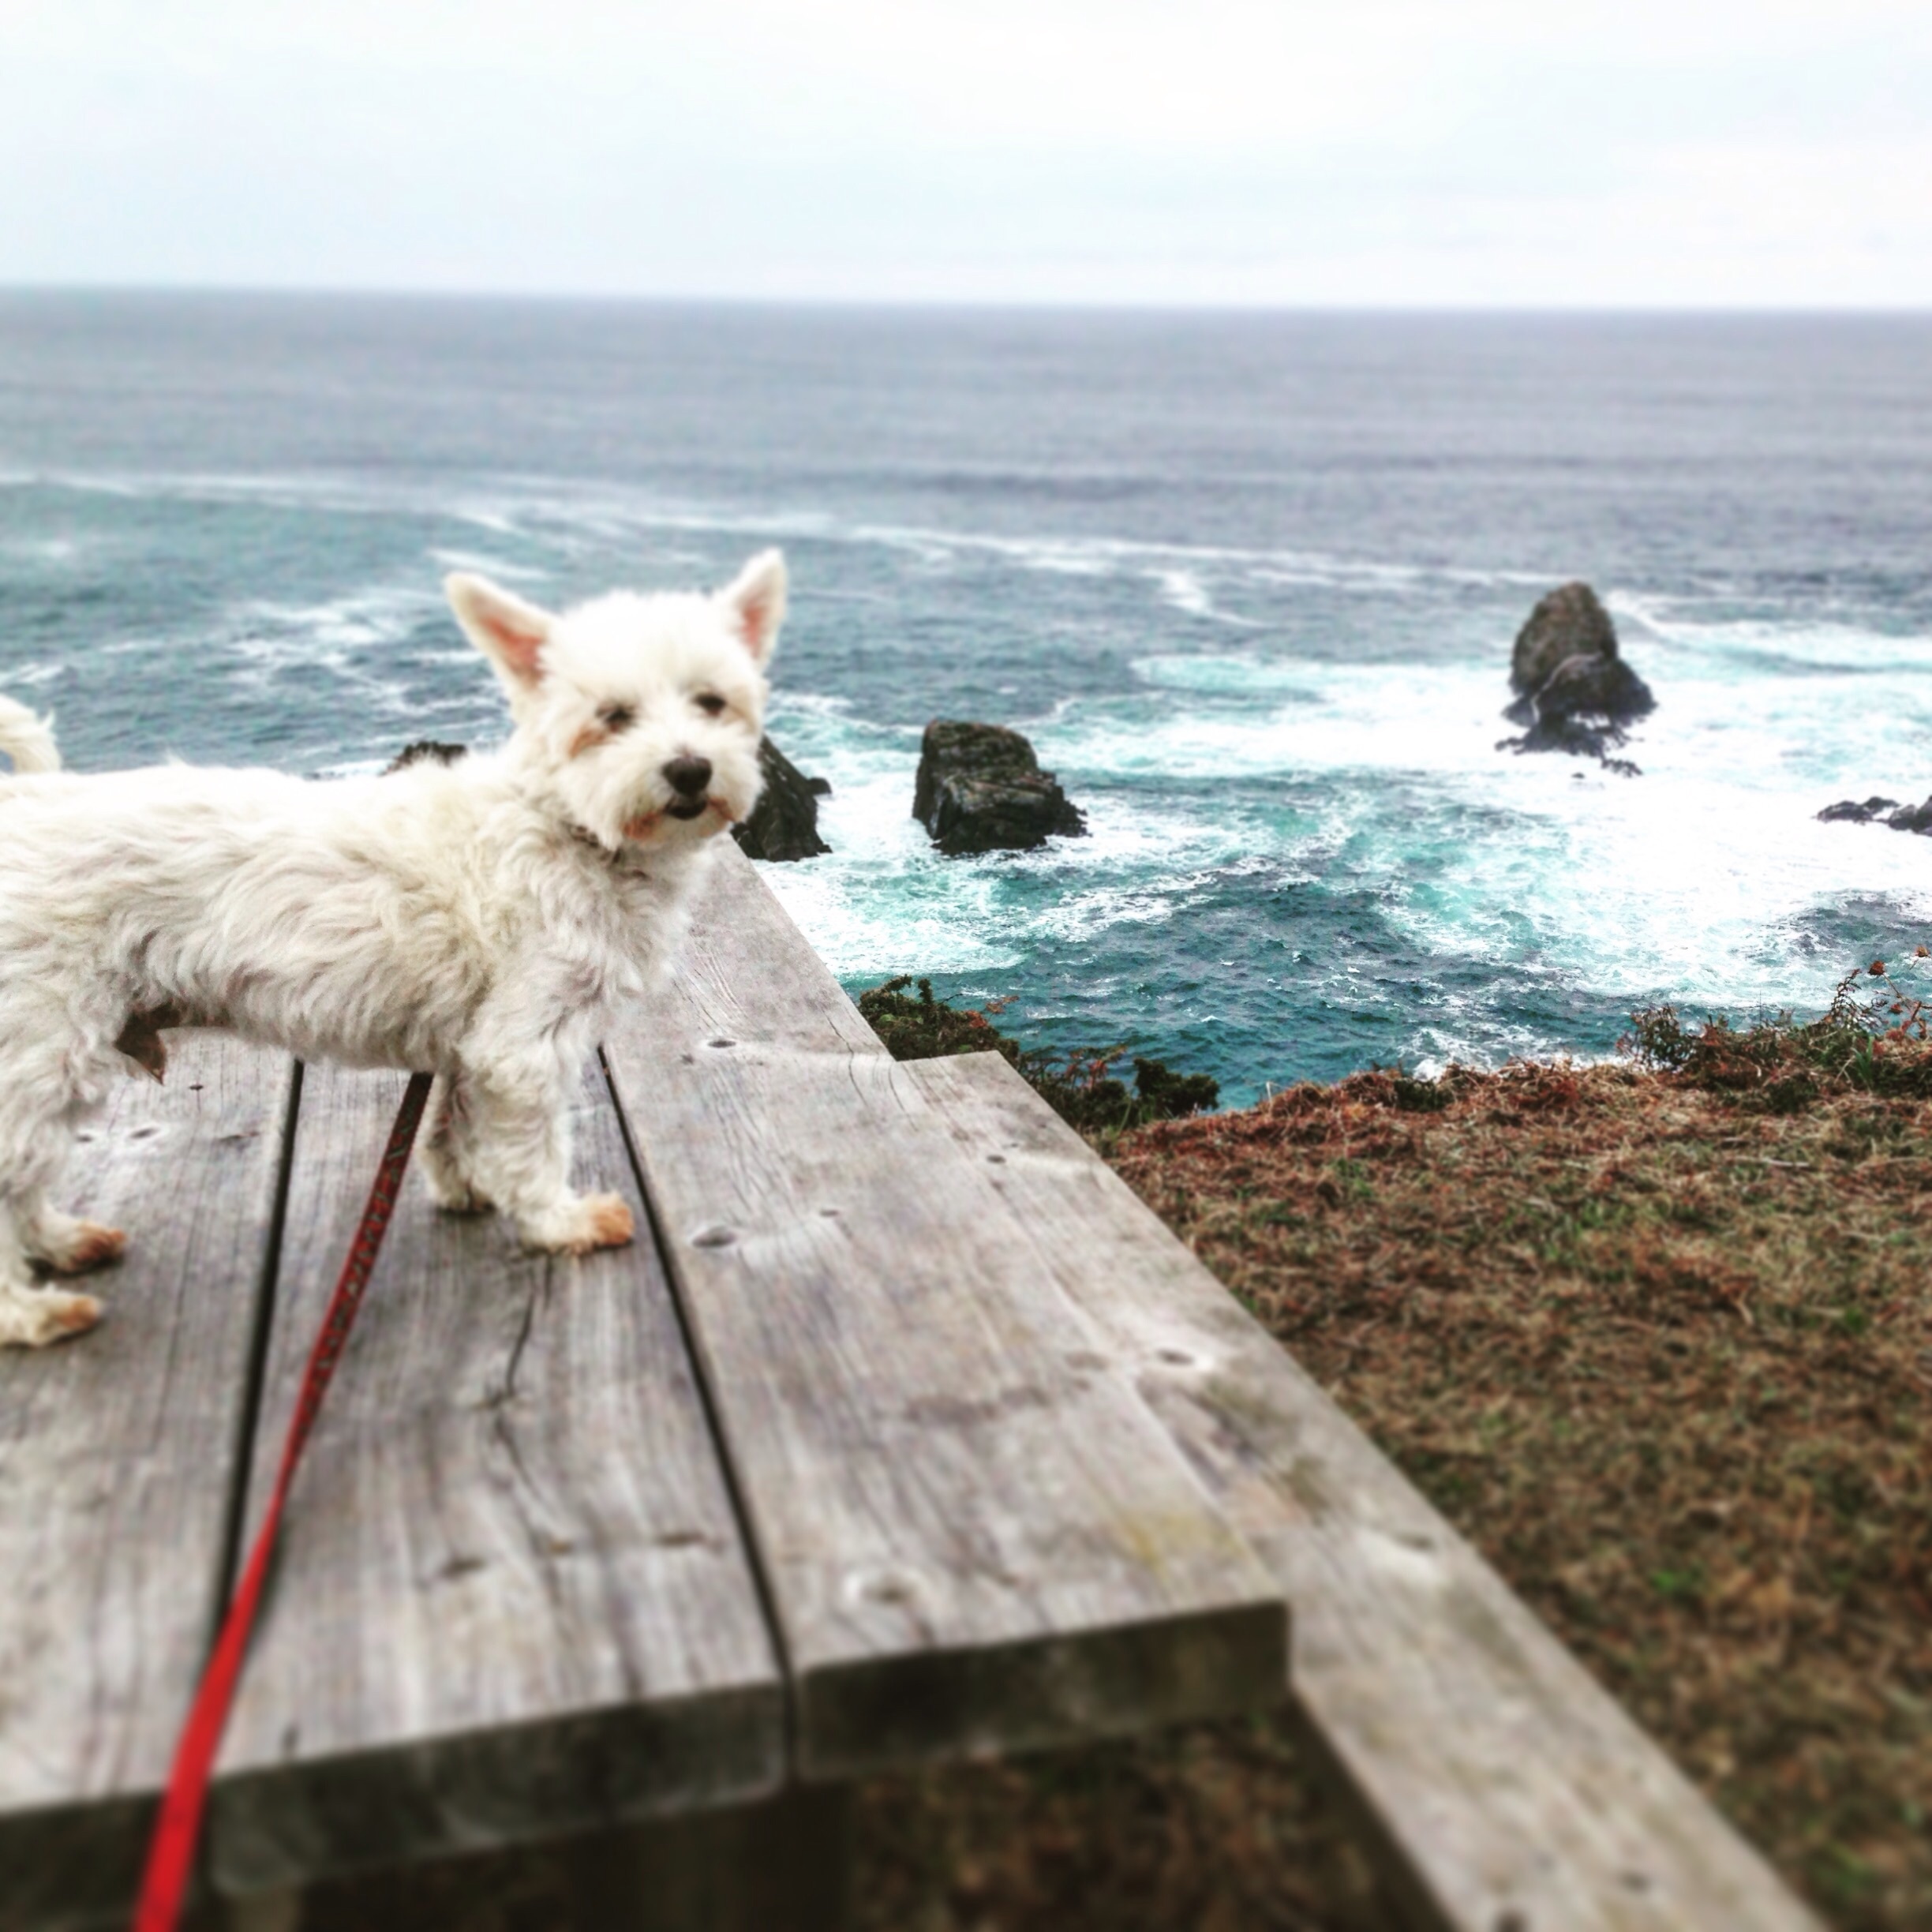
sea, coast, dog, mammal, freedom, north, bank more beautiful in the world, dog like mammal